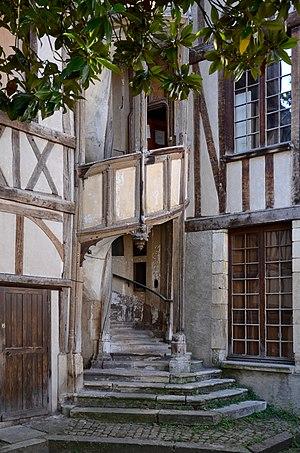
Maison dite de Jean Cousin à Sens, Yonne, Bourgogne, France
Sens, ville riche de plus de deux mille ans d'histoire depuis sa fondation par les Romains, abrite un important patrimoine architectural et culturel. Des nombreuses maisons, hôtels particuliers ou immeubles, sont classés ou inscrits sur la liste des Monuments historiques dans le centre-ville historique, notamment pour la période moderne.